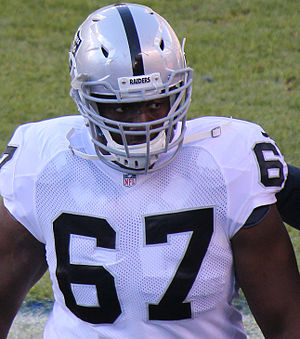
Kevin Boothe
Kevin Boothe er en amerikansk footballspiller, der spiller i NFL som offensive guard for Oakland Raiders. Boothe blev draftet til ligaen af Oakland Raiders i 2006, og har også spillet for New York Giants.